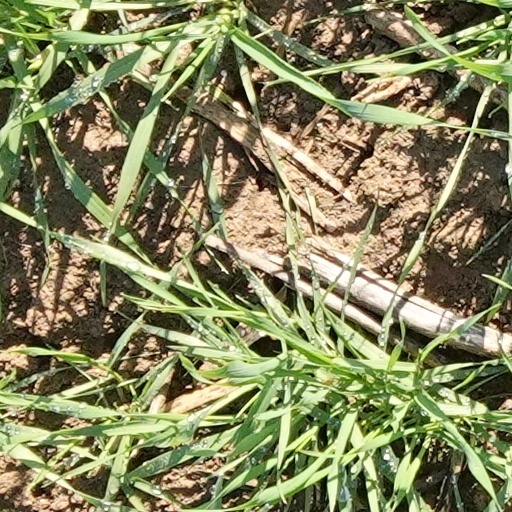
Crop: wheat